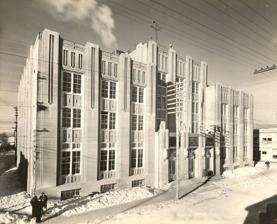
Building: Old Federal Building (Fairbanks, Alaska)
Country: United States of America
Year built: 1933
United States historic place Federal Building U.S. National Register of Historic Places Alaska Heritage Resources Survey The Federal Building, not long after its construction in 1933 Show map of Downtown Fairbanks Show map of Alaska Location Cushman Street and 3rd Avenue, Fairbanks, Alaska Coordinates 64°50′35″N 147°43′17″W / 64.84306°N 147.72139°W / 64.84306; -147.72139 Area 0.6 acres (0.24 ha) Built 1933 ( 1933 ) Built by US Department of the Treasury Architect George N. Ray Architectural style Art Deco NRHP reference No. 78003422 AHRS No. FAI-155 Significant dates Added to NRHP August 2, 1978 Designated AHRS February 2, 1978 The Old Federal Building is a historic government building at Cushman Street and 3rd Avenue in Fairbanks, Alaska .  When it was built in 1933, it was the most northern instance of concrete construction in the United States.  It is a large building with three full-height floors and two smaller penthouse levels.  The building's Art Deco styling includes V-shaped grooves set in pilasters that separate columns of windows and aluminum panels.  The grooves are repeated in concrete spandrels above the top row of windows.  Interior decoration includes terrazzo flooring, copious use of marble in walls and floors, and a pressed copper ceiling in the courtroom.  The building was designed by Washington, DC architect George N. Ray , and built by William "Mac" MacDonald, who also later built the Federal Building in Nome .  It originally housed the federal court, post office, and other federal government offices, and the decision to locate it in Fairbanks was critical to the rise of the city's importance; it now houses private offices. The building was listed on the National Register of Historic Places . See also National Register of Historic Places listings in Fairbanks North Star Borough, Alaska References